Kent Nilsson

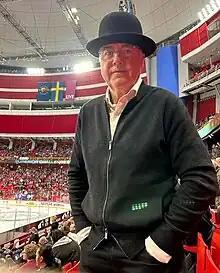
Nilsson at Stockholm Globe Arena in 2023

Kent Åke Nilsson (born 31 August 1956) is a Swedish former professional ice hockey centre. He played in the World Hockey Association (WHA) for the Winnipeg Jets, and in the National Hockey League (NHL) for the Atlanta and Calgary Flames, Minnesota North Stars and Edmonton Oilers, as well as teams across various European leagues.